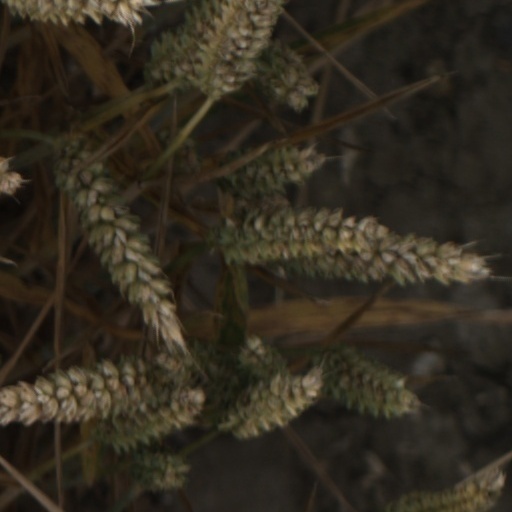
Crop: wheat